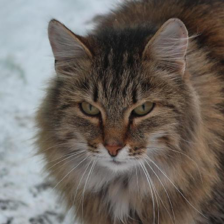
Label: animals